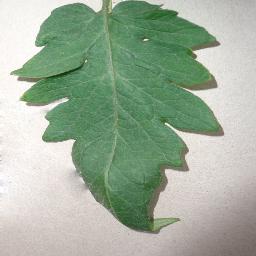
Label: Tomato___Late_blight